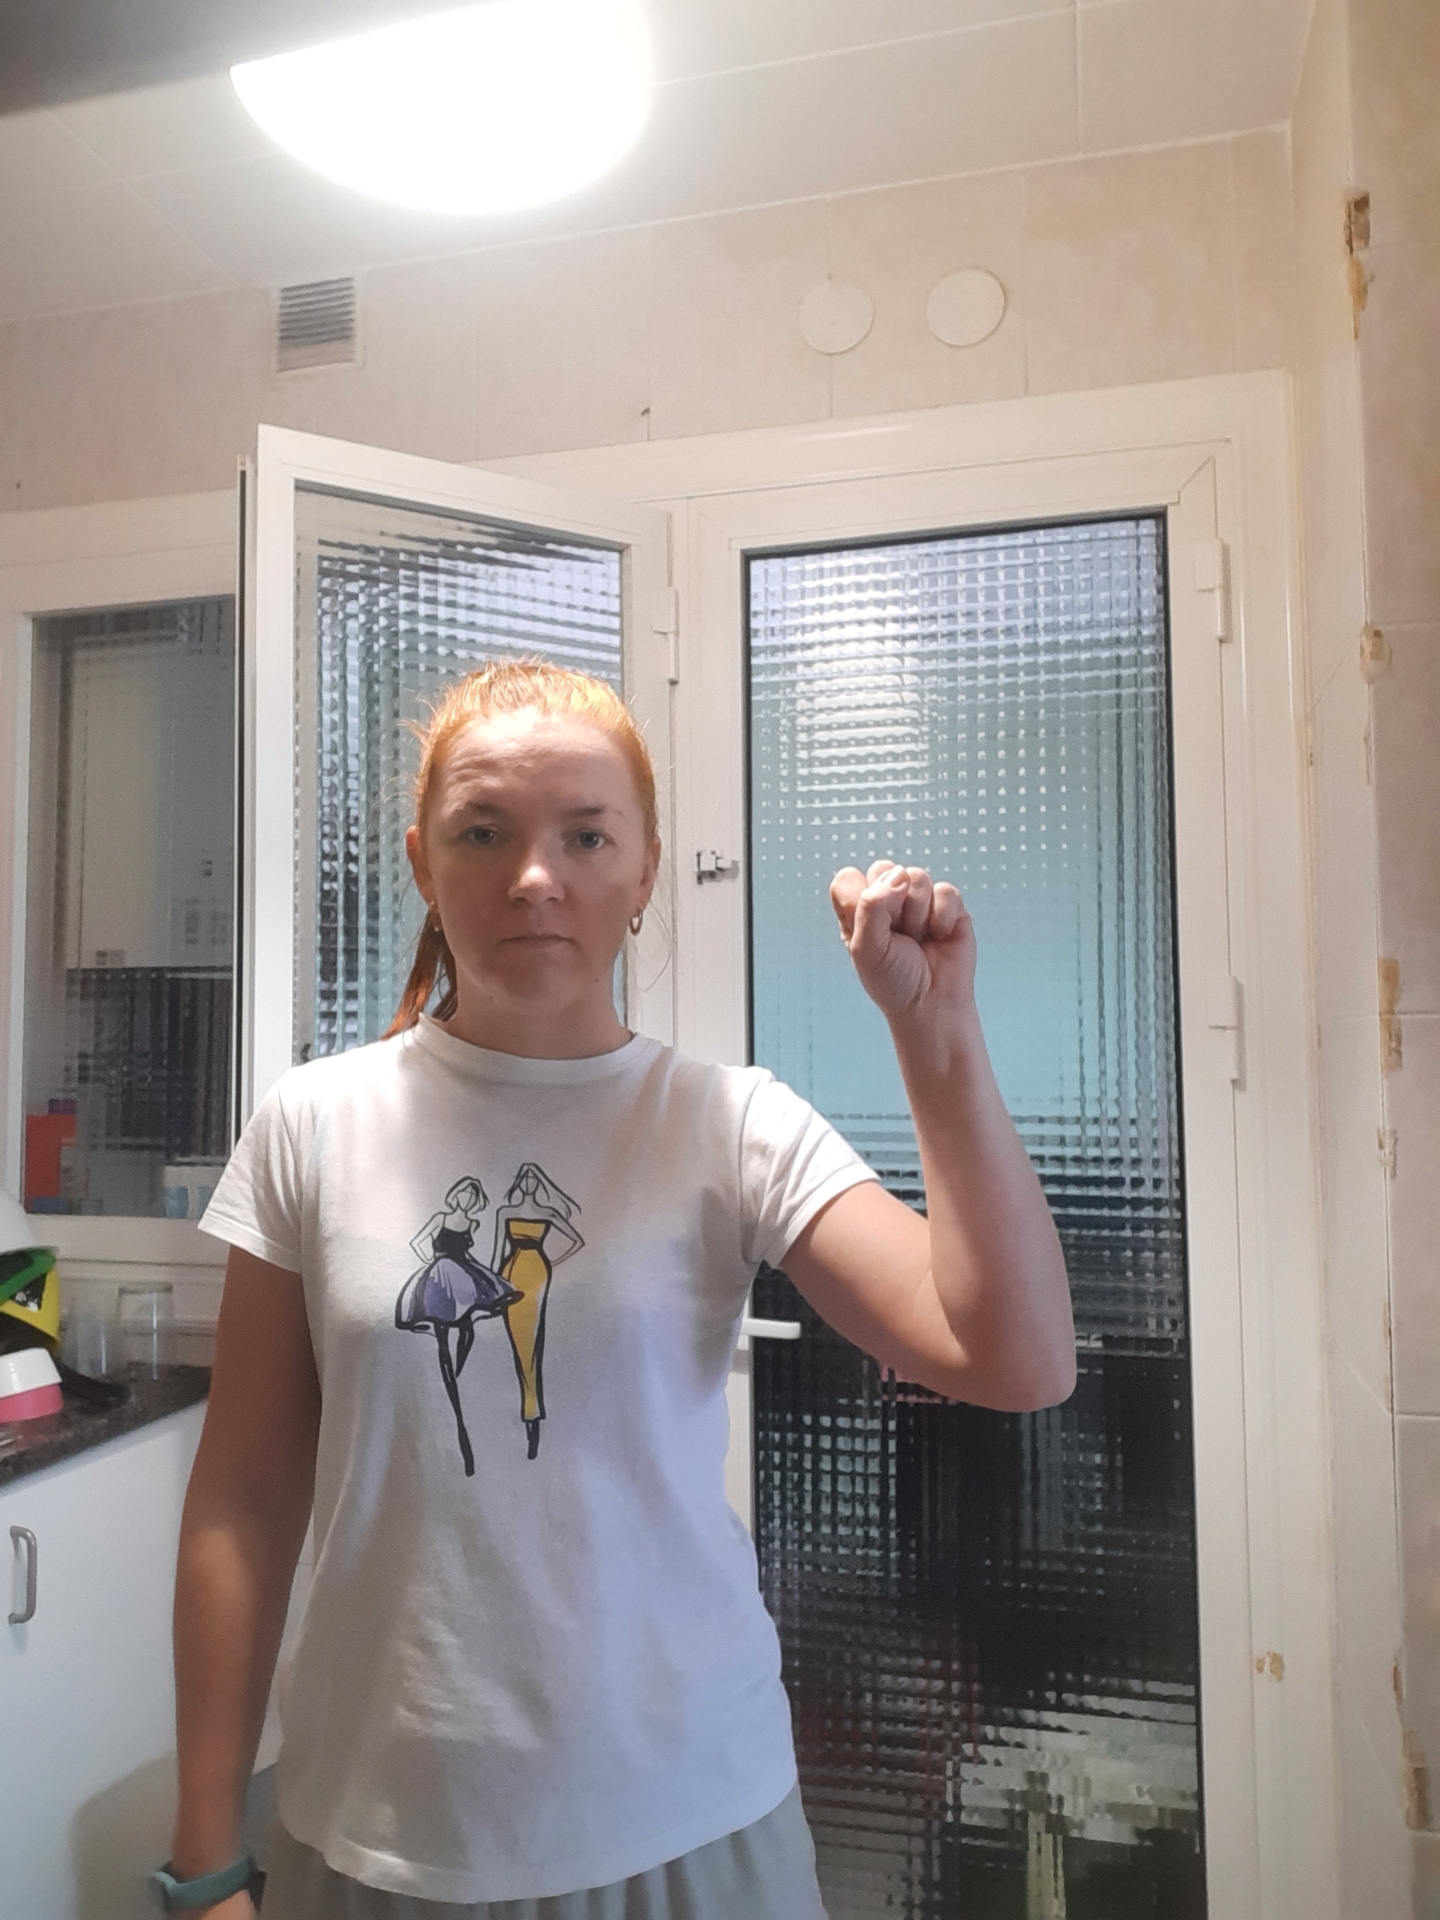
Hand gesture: fist